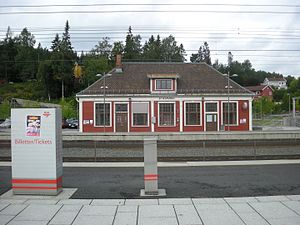
Strømmen Station
Strømmen Station er en jernbanestation i Strømmen på Hovedbanen i Norge. Stationen består af tre spor med to perroner, der er forbundet med en gangtunnel, en rød stationsbygning, busterminal og parkeringspladser. Den betjenes af lokaltog mellem Spikkestad og Lillestrøm.